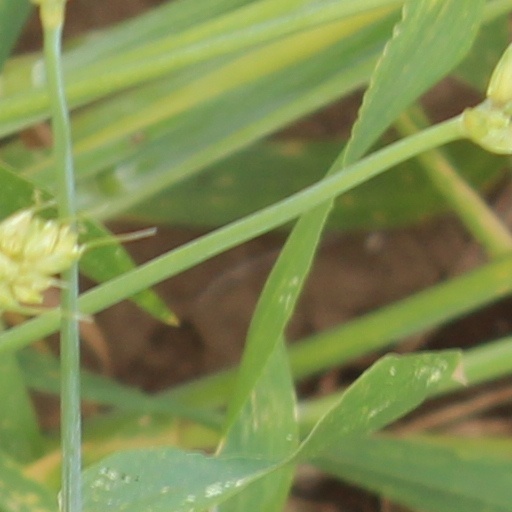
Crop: wheat